BMA Tower

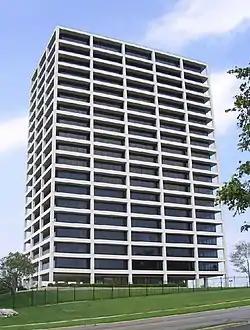

The BMA Tower is a building in Kansas City, Missouri. Also known as One Park Place, it was built as a 19-story Modern style office building. Located on a prominent height south of downtown Kansas City, the building is uniquely visible. The building was planned for the Business Men's Assurance Company of America, an insurance company, on the site of the former St. Joseph's Orphanage. The building was designed by Skidmore, Owings & Merrill with steel-frame construction and clad in a contrasting grid of deeply inset black glass and white marble. It was the first high-rise structure in Kansas City since the building of City Hall in 1936, and opened in 1963.